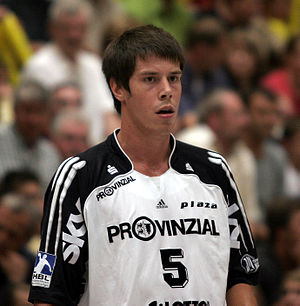
Kim Andersson
Kim Andersson er en svensk håndboldspiller, der til dagligt spiller for Ystad IF, som han kom til i 2015, efter at han havde spillet for THW Kiel siden 2005. Han vandt i 2007 Champions League I 2012 blev han købt af AG København, og da denne klub gik konkurs, valgte Andersson at tage med nogle af de øvrige AGK-spillere til den nye fusionsklub KIF Kolding København. I 2015 skiftede han til Ystad IF